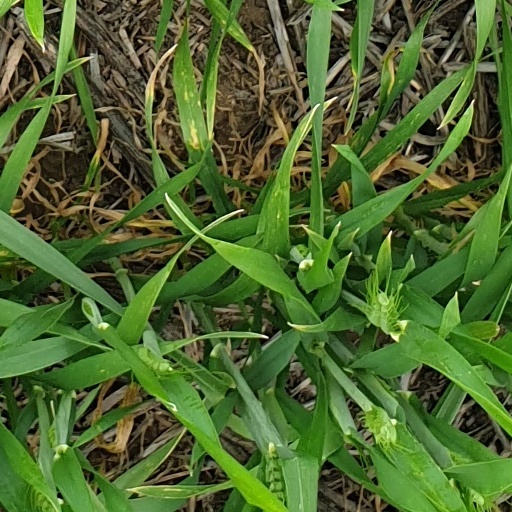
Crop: wheat